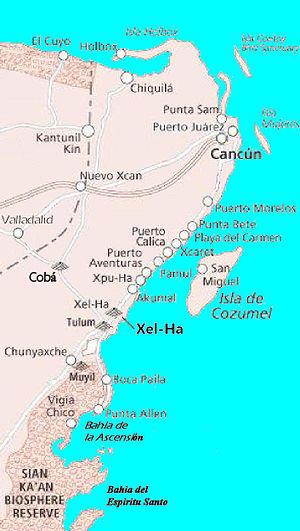
Xel-Ha est un site archéologique maya de la Mésoamérique précolombienne situé sur la côte est de la péninsule du Yucatan, dans l'État de Quintana Roo au Mexique.